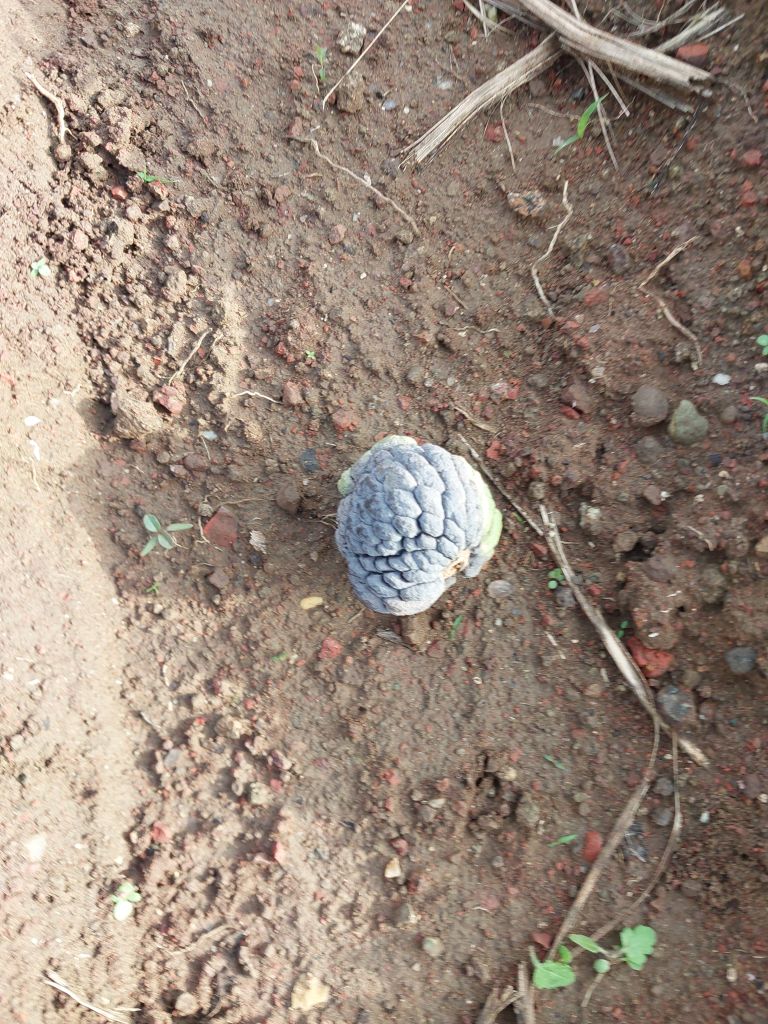
Disease label: Blank Canker